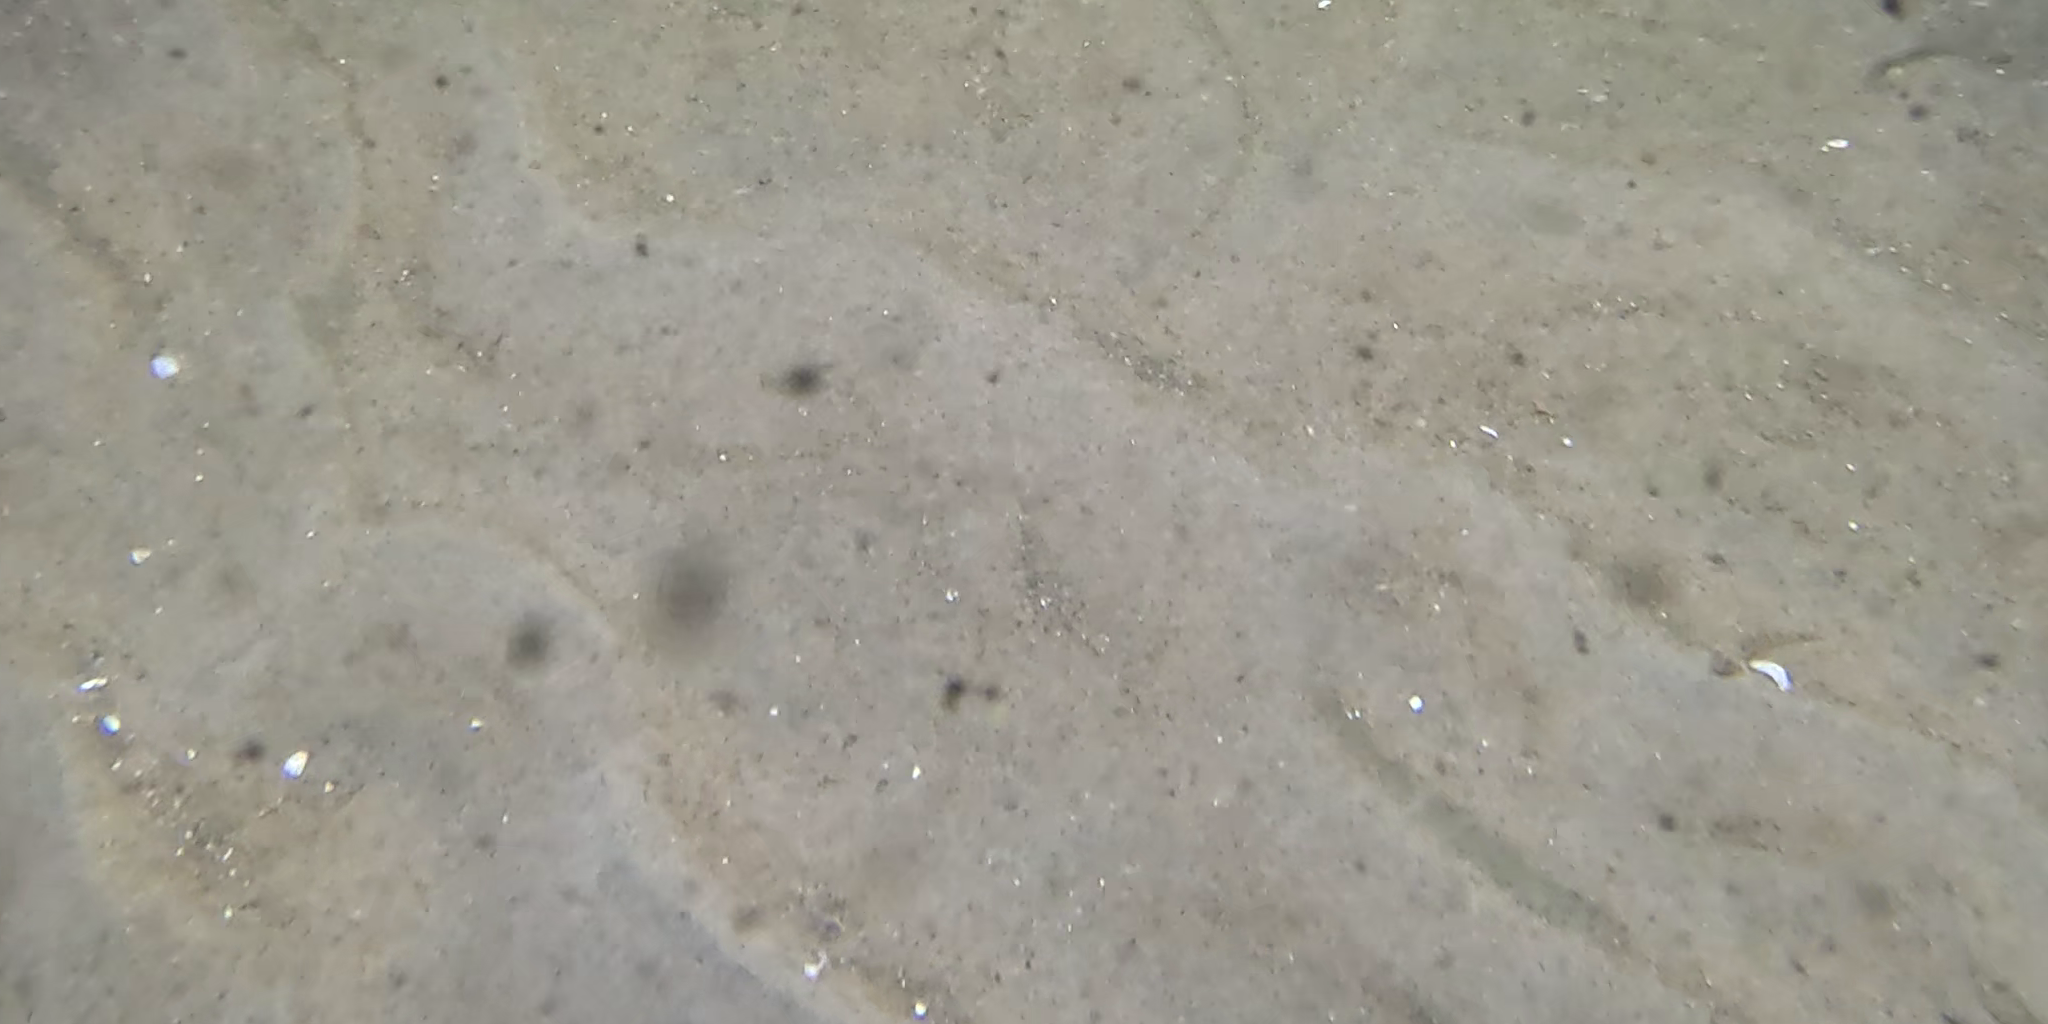
Seabed habitat: sand